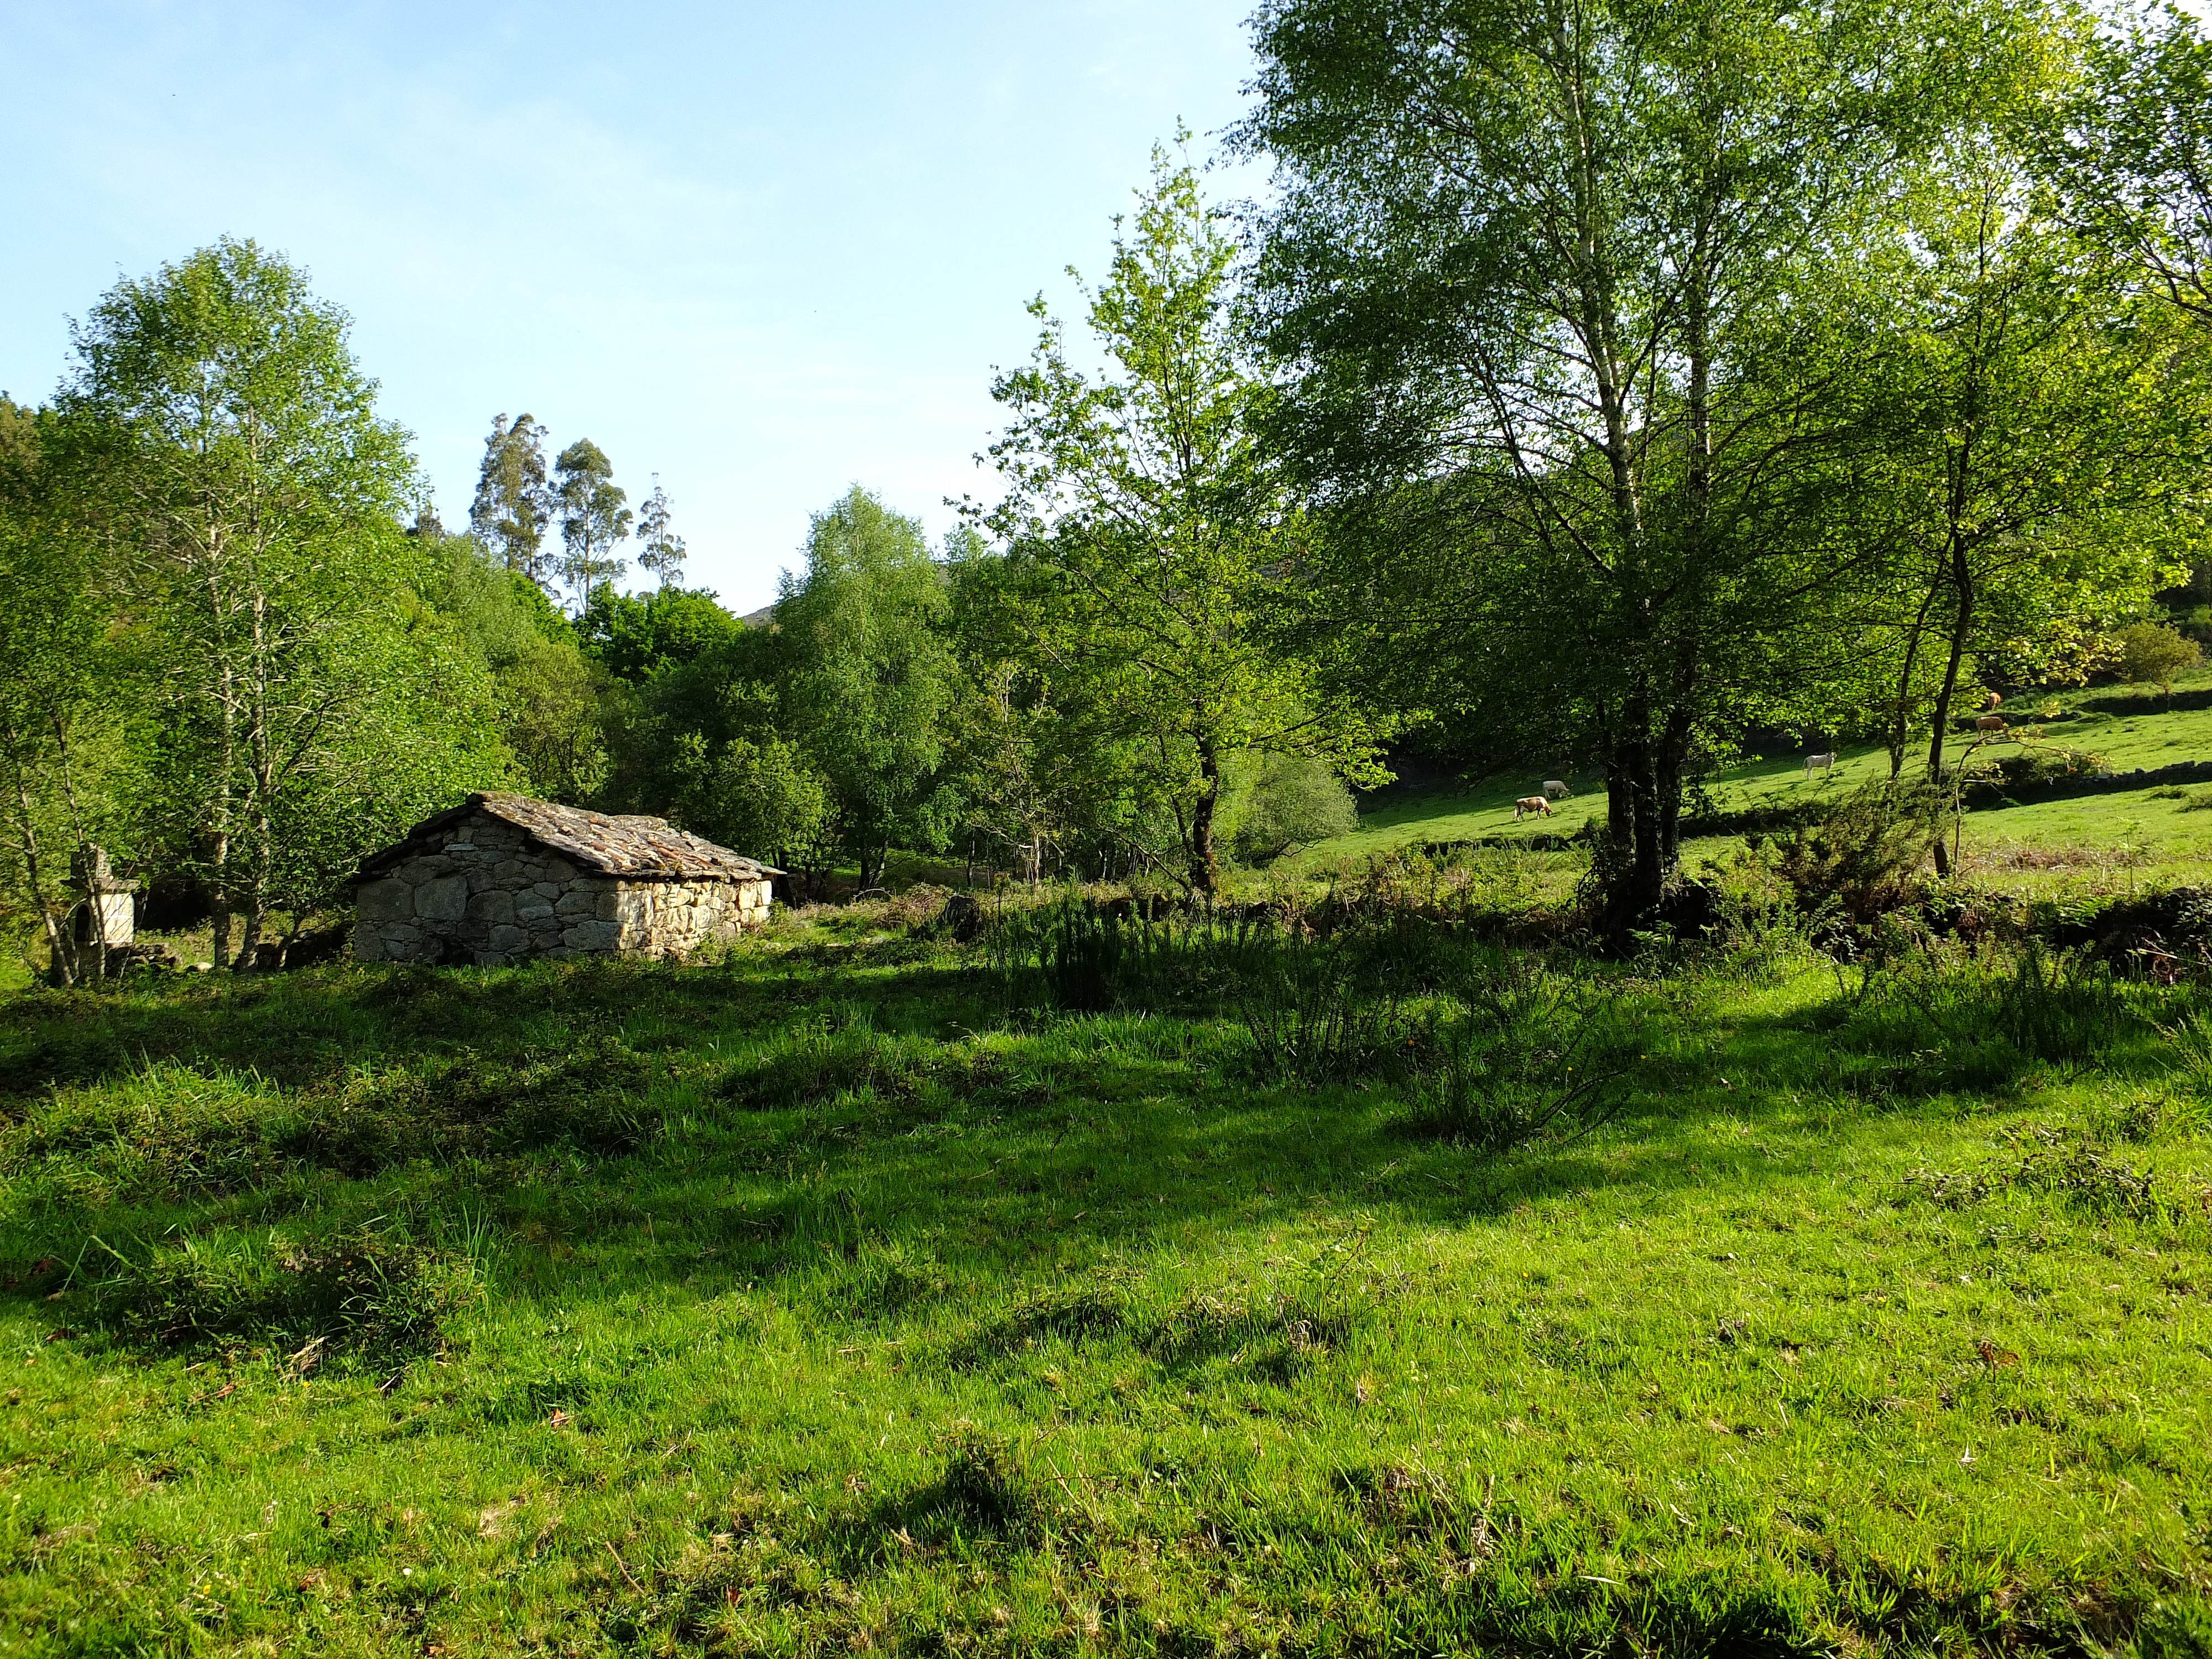
landscape, tree, forest, grass, plant, farm, meadow, hill, flower, valley, green, pasture, garden, spain, vegetation, shrub, plantation, paisajes, woodland, habitat, ecosystem, ggl1, gaby1, fujifilmxs1, rioverdugo, rural area, pontevedragaliciaespa a, biome, natural environment